Femina Miss India

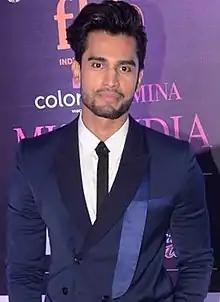
Rohit Khandelwal, Mister India World 2016 and Mister World 2016

In 2012, Himangini Singh Yadu became the first Indian and Asian to win the Miss Asia Pacific World title, sent by the I Am She - Miss Universe India pageant. In 2013, Srishti Rana won the same title, marking a rare back-to-back victory for India and becoming the first Miss Diva winner to claim the Miss Asia Pacific World crown.